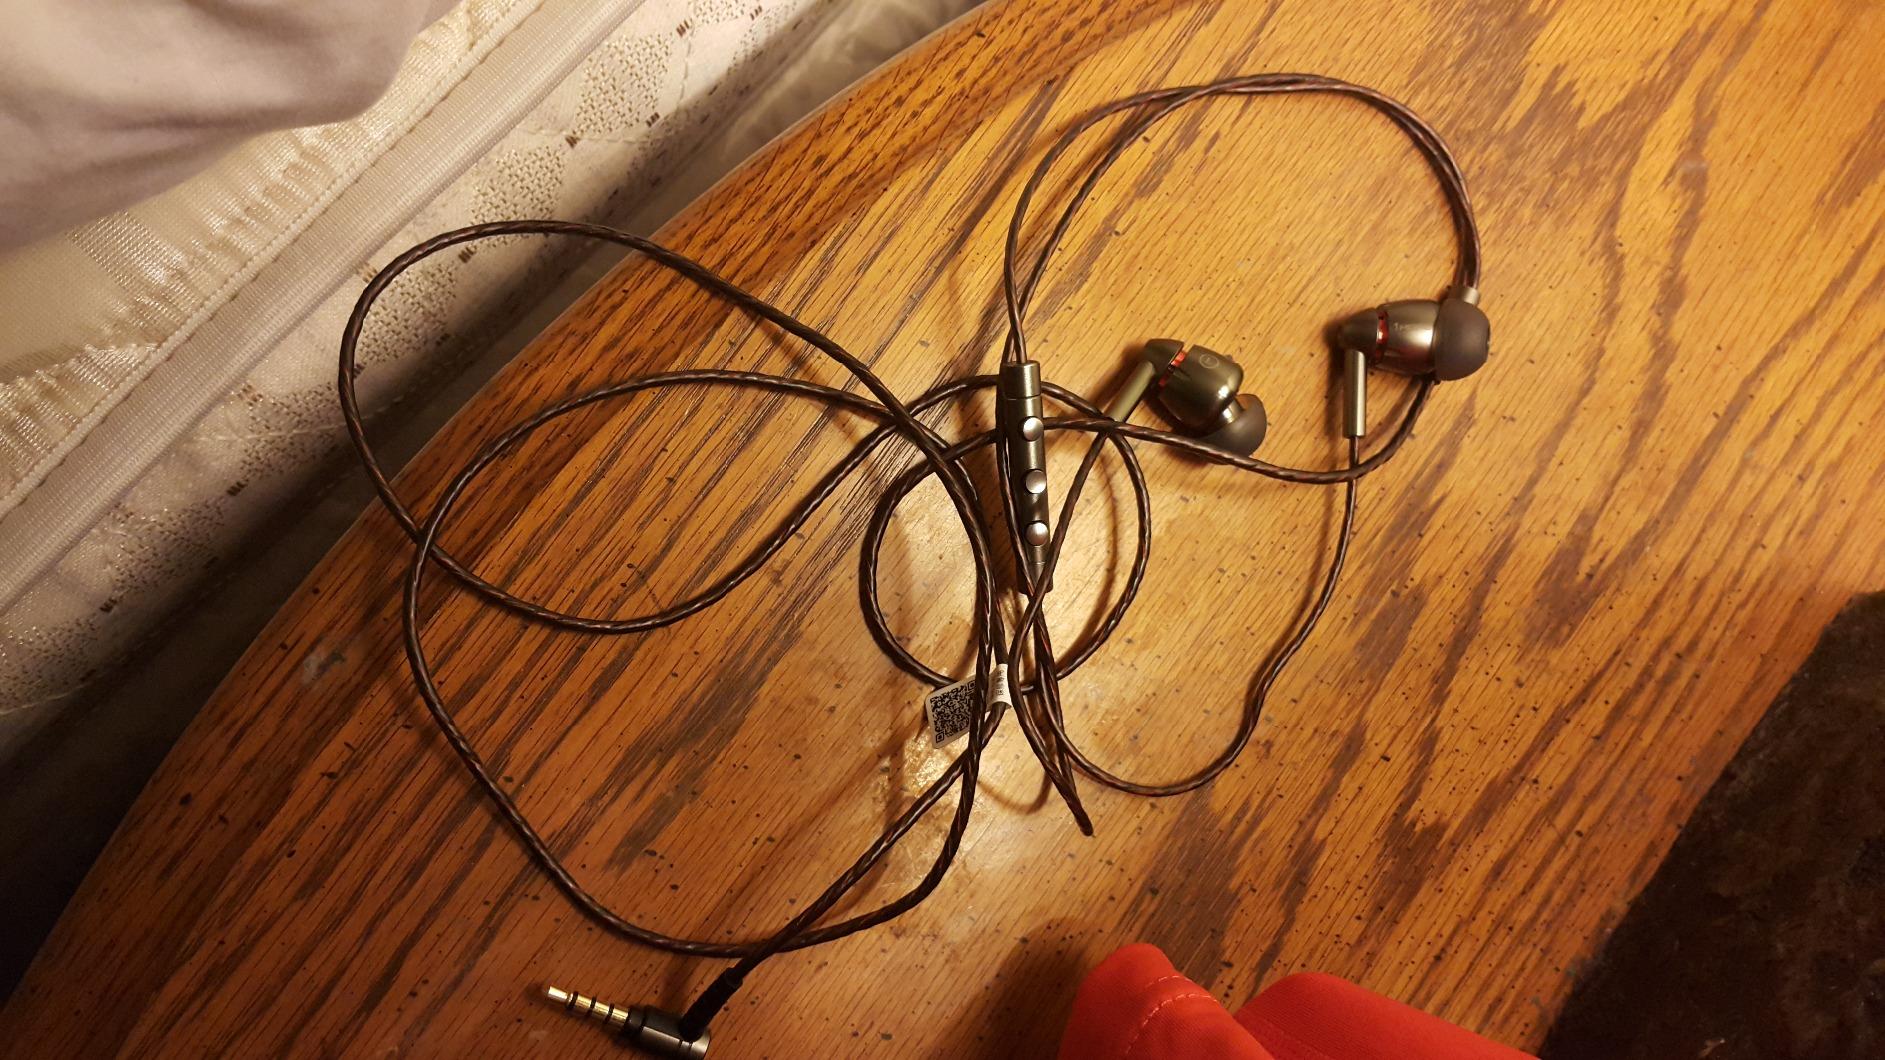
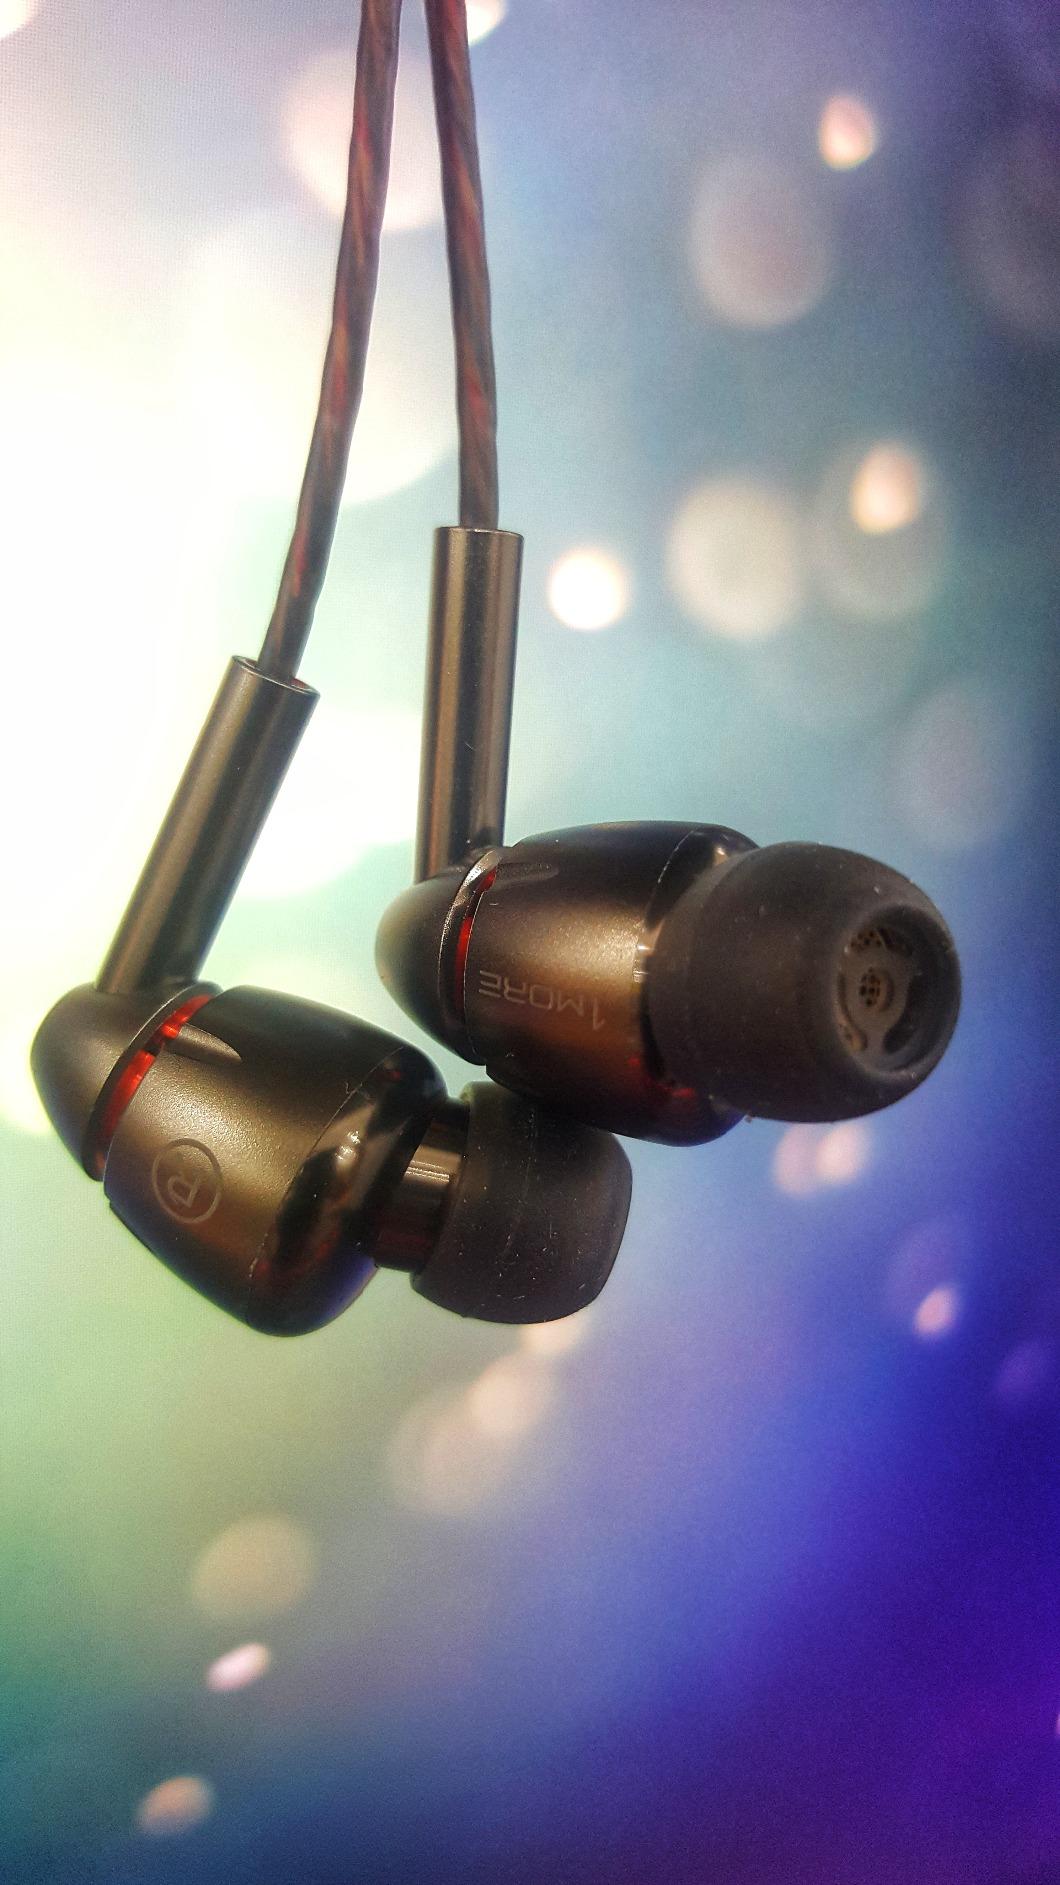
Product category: headphones
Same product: yes